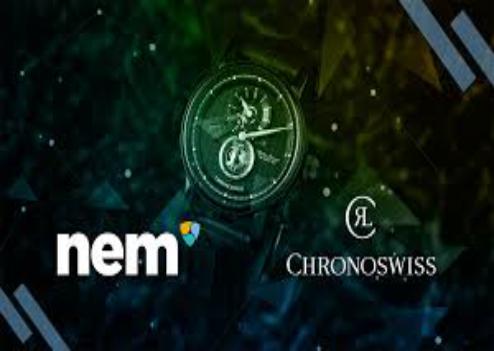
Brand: Chronoswiss-1
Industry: Electronic